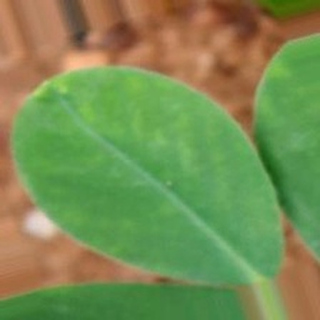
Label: healthy_groundnut